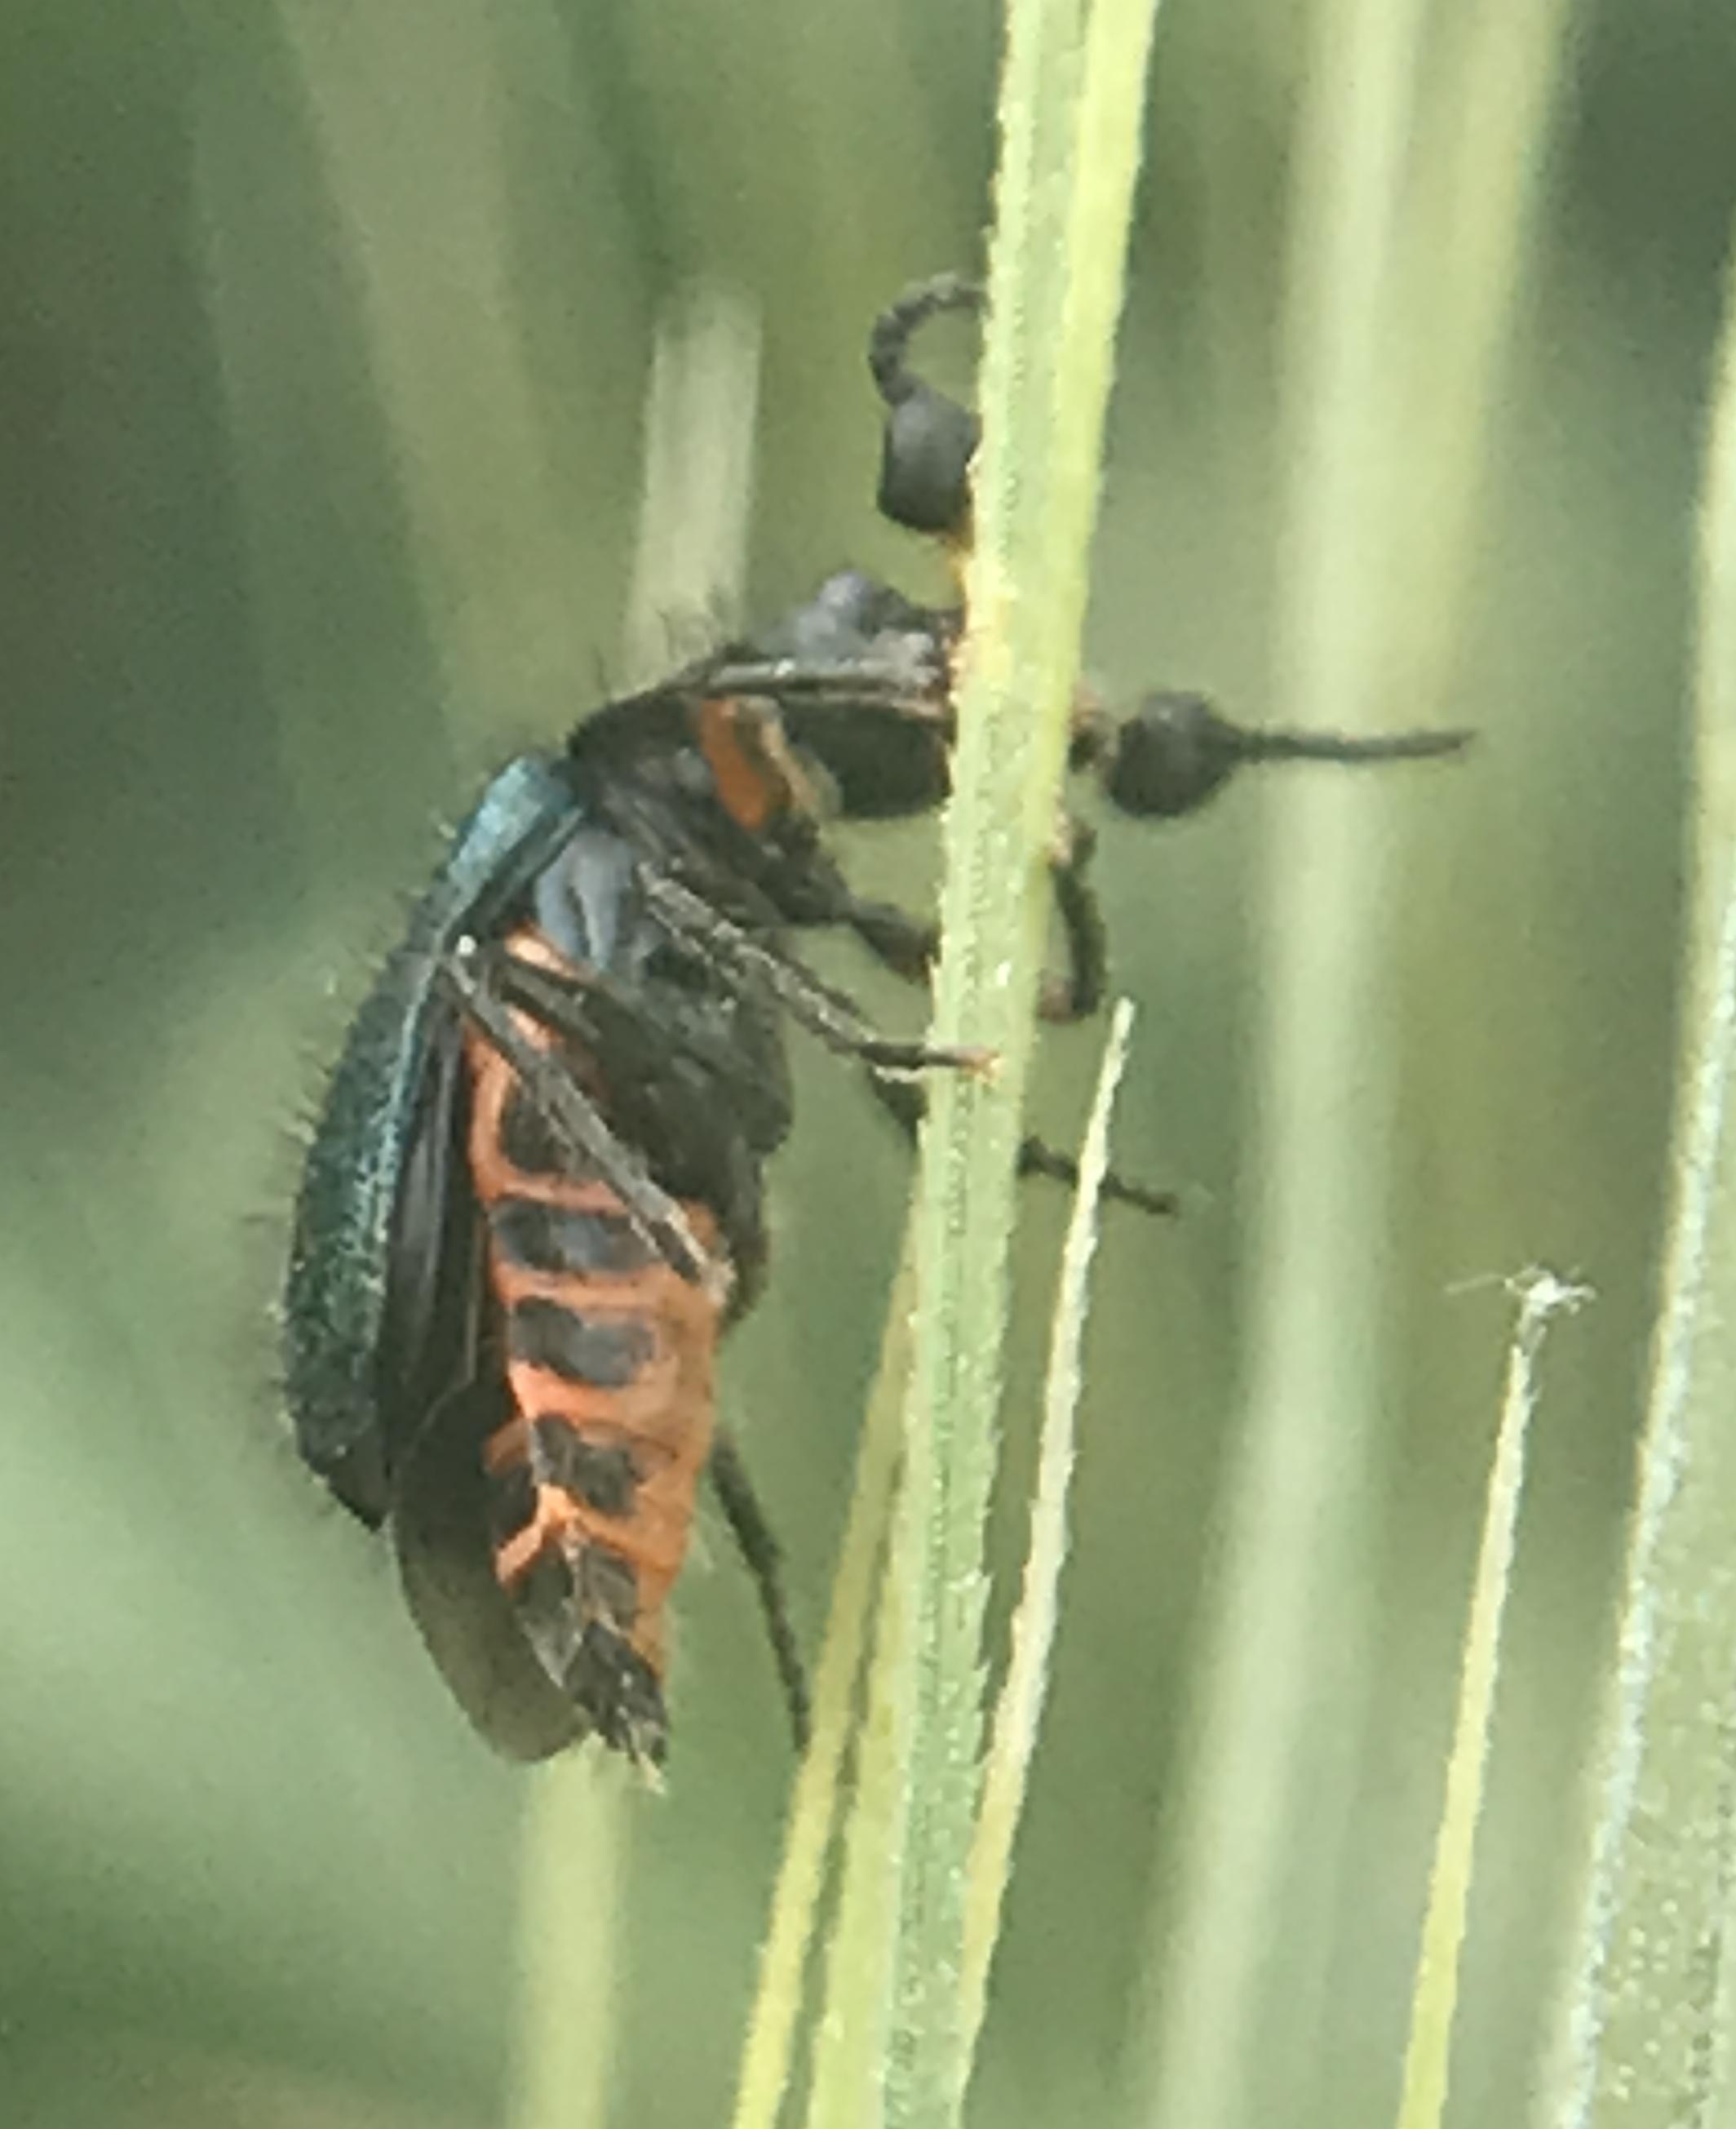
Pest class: predators